Violin

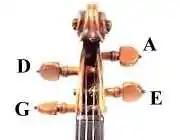
Scroll and pegbox, correctly strung

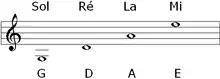
The pitches of open strings on a violin. The note names of the pitches are written in letter names below the stave and their French solfege equivalents above the stave. G=sol; D=re; A=la; E=mi

Violins are tuned by turning the pegs in the pegbox under the scroll or by adjusting the "fine tuner" screws at the tailpiece. All violins have pegs; fine tuners (also called "fine adjusters") are optional. Most fine tuners consist of a metal screw that moves a lever attached to the string end. They permit very small pitch adjustments much more easily than the pegs. Turning a fine tuner clockwise causes the pitch to become sharper (as the string is under more tension), and turning it counterclockwise, the pitch becomes flatter (as the string is under less tension). Fine tuners on all four of the strings are very helpful when using those with a steel core, and some players use them with synthetic strings. Since modern E strings are steel, a fine tuner is nearly always fitted for that string. Fine tuners are not used with gut strings, which are more elastic than steel or synthetic-core strings and do not respond adequately to the very small movements of fine tuners.